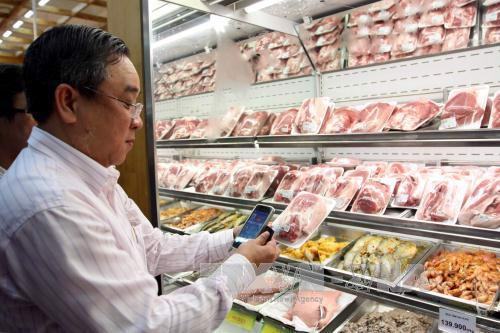
người đàn ông đang cầm khay thịt thì đeo kính